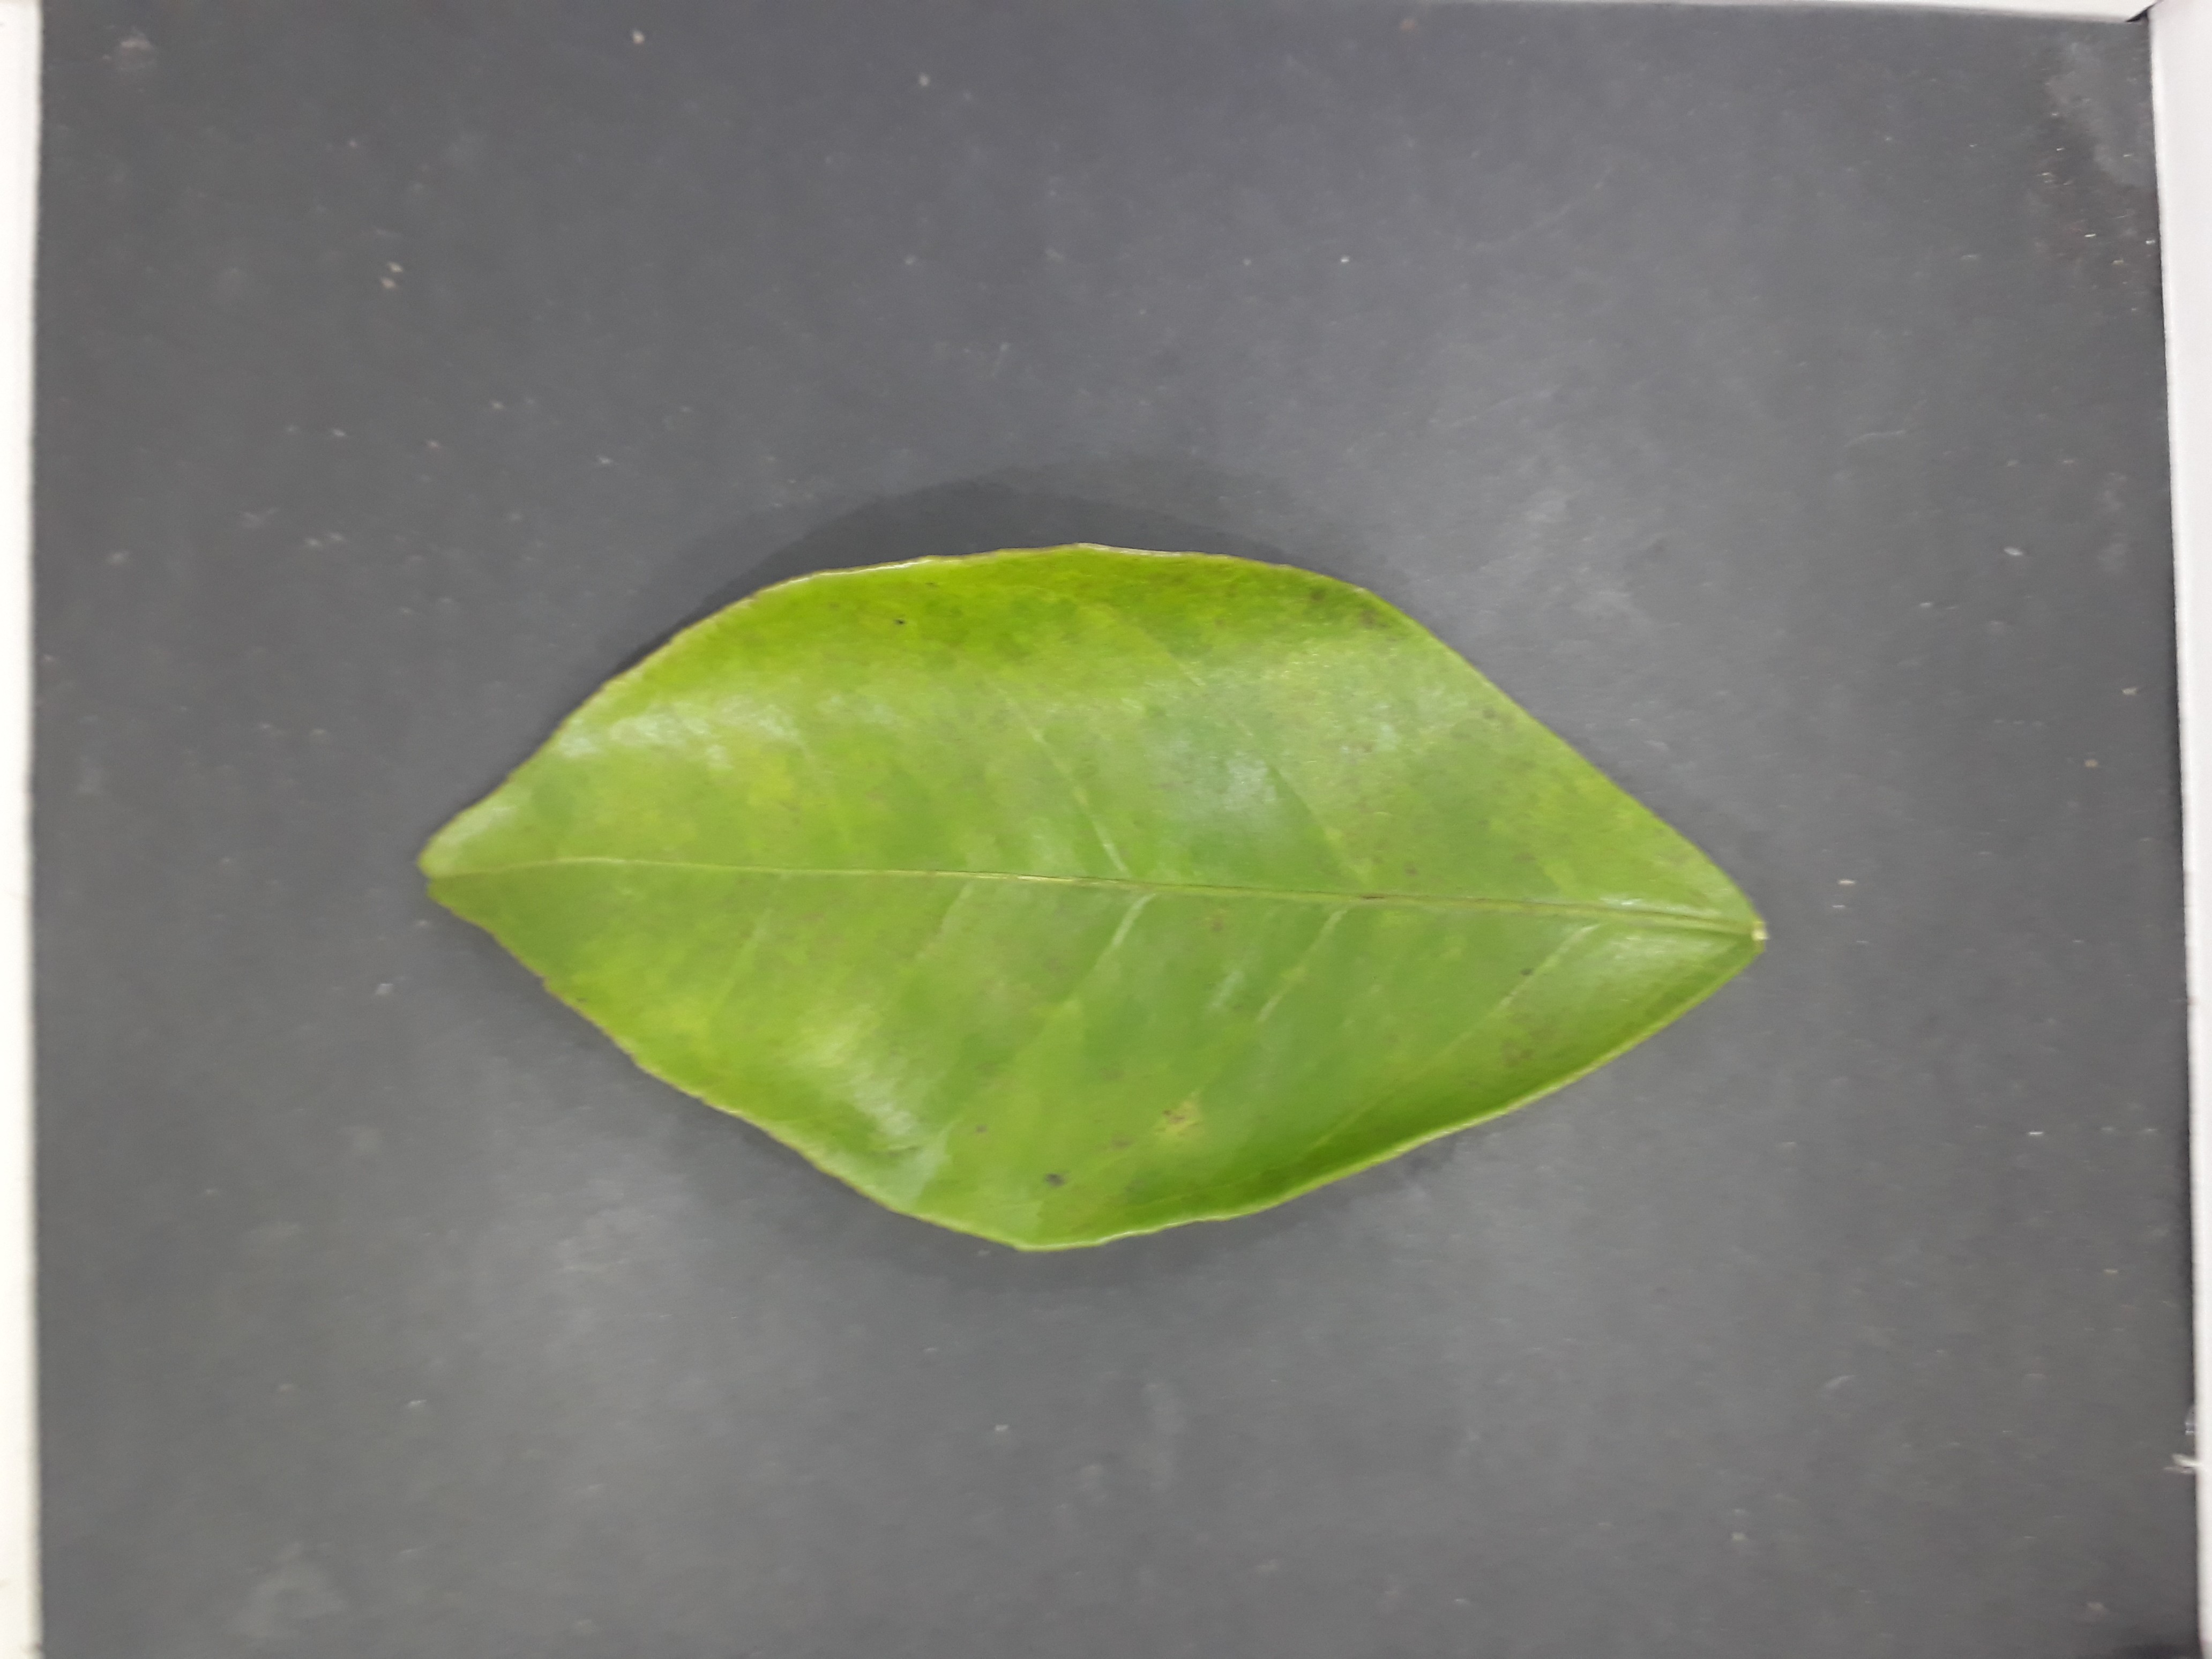
Label: Huanglongbing (HLB)